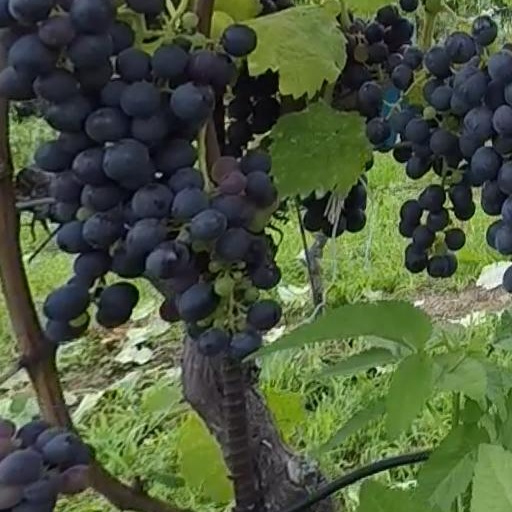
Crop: grape